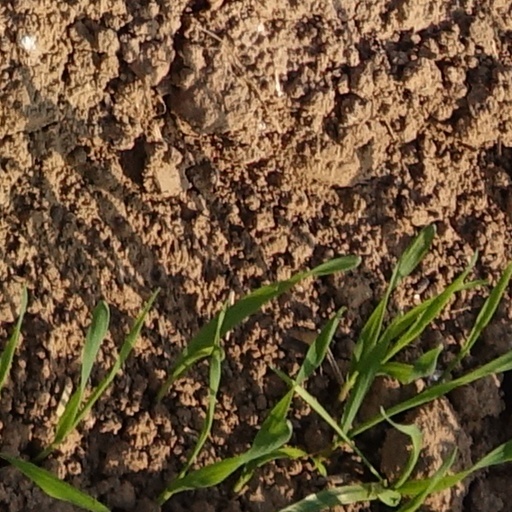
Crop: wheat